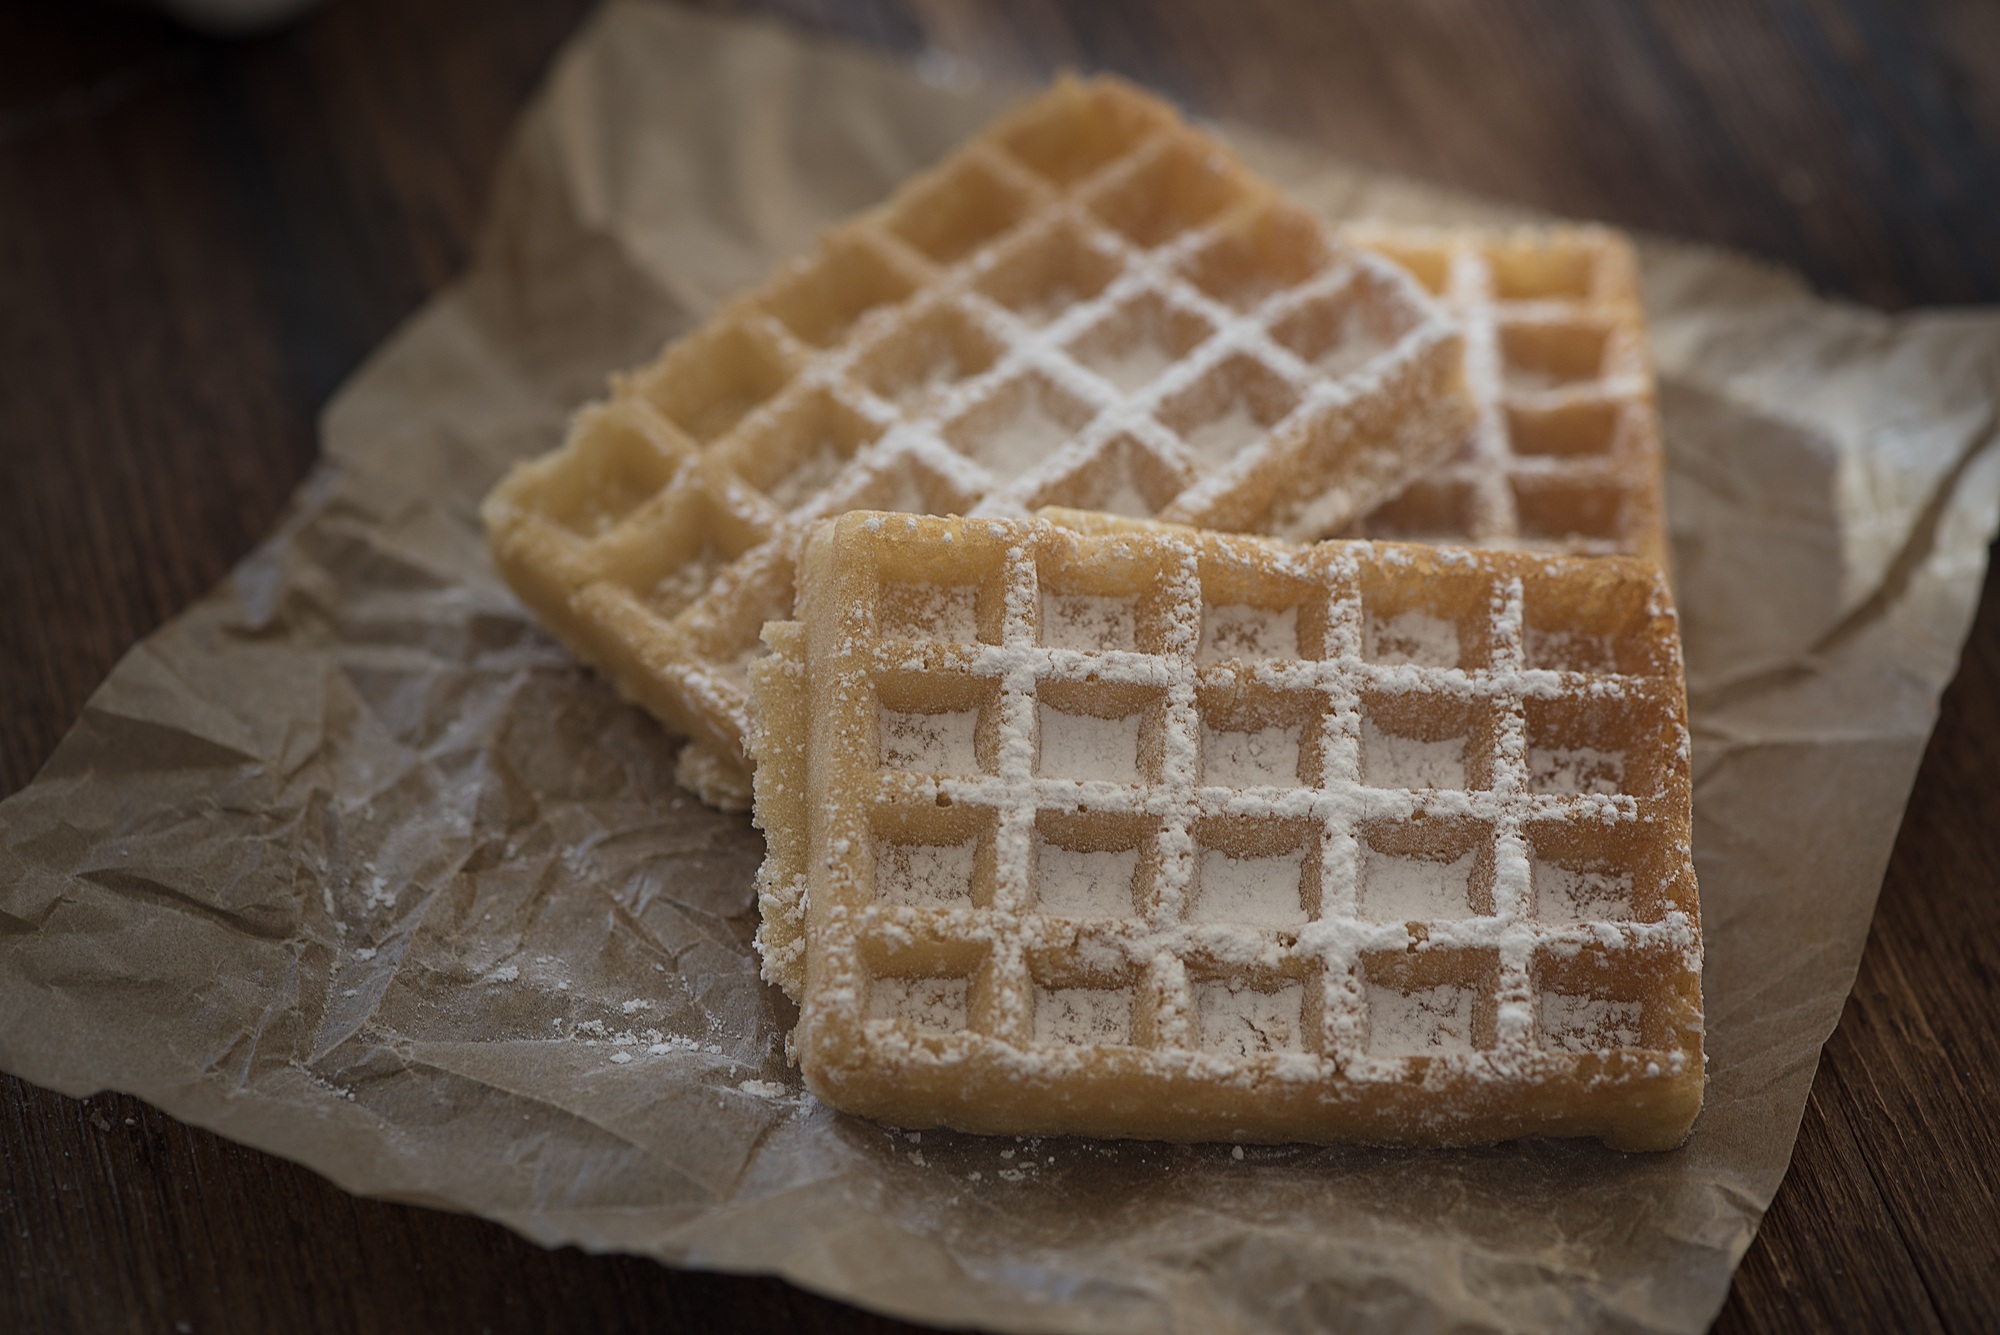
sweet, dish, meal, food, breakfast, close, dessert, eat, waffle, delicious, baked, calories, icing sugar, sugar, waffles, sweetness, benefit from, confectionery, small cakes